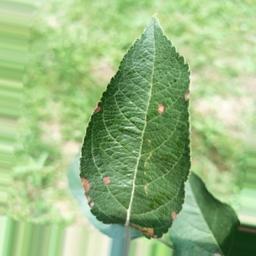
Label: Alternaria